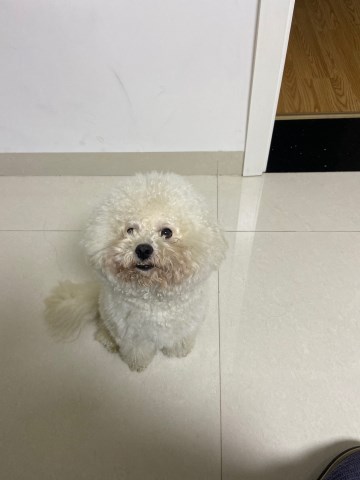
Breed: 3083-n000117-Bichon_Frise